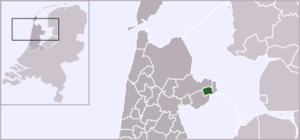
Stede Broec est une commune néerlandaise de Hollande-Septentrionale, dans la région de Frise-Occidentale.